1967 in the Vietnam War

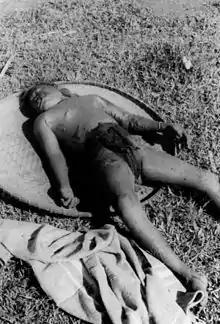
A victim of the Đắk Sơn massacre

Canada broke with the United States for the first time over Vietnam War policy, as External Affairs Minister Paul Martin addressed the United Nations General Assembly, suggesting that the U.S. make an unconditional halt to the bombing of North Vietnam. "All attempts to bring about talks between the two sides", Martin said, "are doomed to failure unless the bombing is stopped."